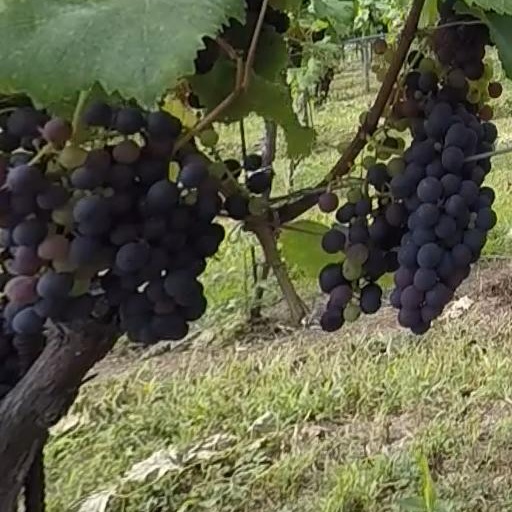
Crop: grape